Stadtmuseum Gütersloh

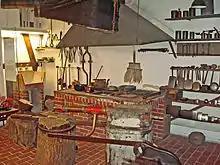
Workshop of a coppersmith (1900)

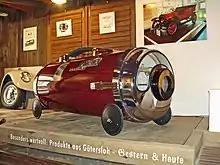
Miele

The second permanent exhibition deals with the industrial development in Germany. As companies of Gütersloh are taken as examples, it mainly focuses on the textile- and metal working industry. Apart from work benches and machines a fully functional mechanic weaving loom is exhibited. This permanent exhibition also refers to the topic "Washing and Washing Machine" with reference to Miele, a local manufacturer of household appliances.